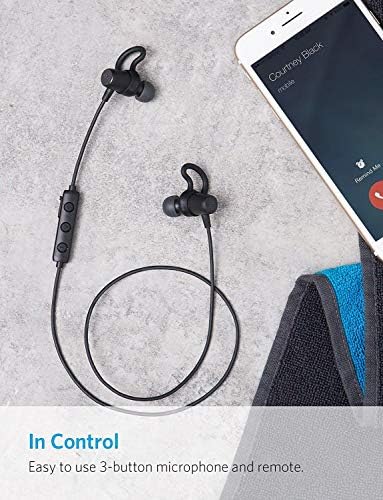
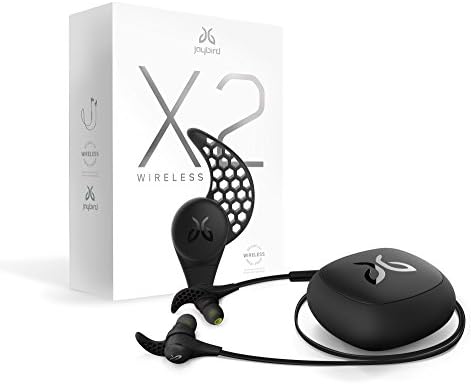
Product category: headphones
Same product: no